Union Brewery (Slovenia)

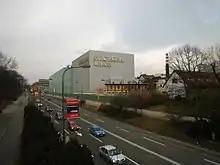
The modern brewery in Celovška cesta in Ljubljana

Union Brewery is one of the largest breweries in Slovenia. It was formed in 1864 in Ljubljana and became part of Heineken International in 2015. Since 1987 it also includes a museum of beer.